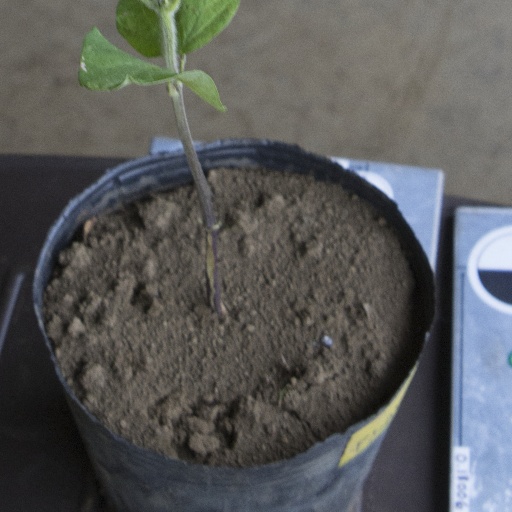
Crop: soybean